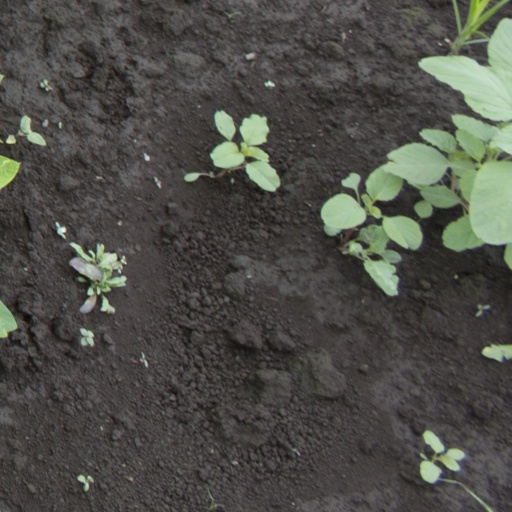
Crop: soybean